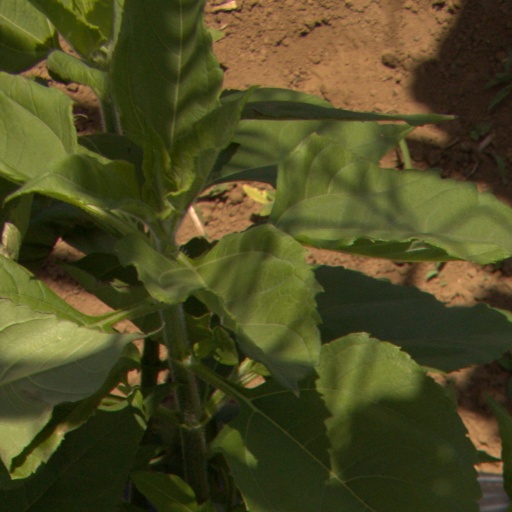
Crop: Jerusalem artichoke